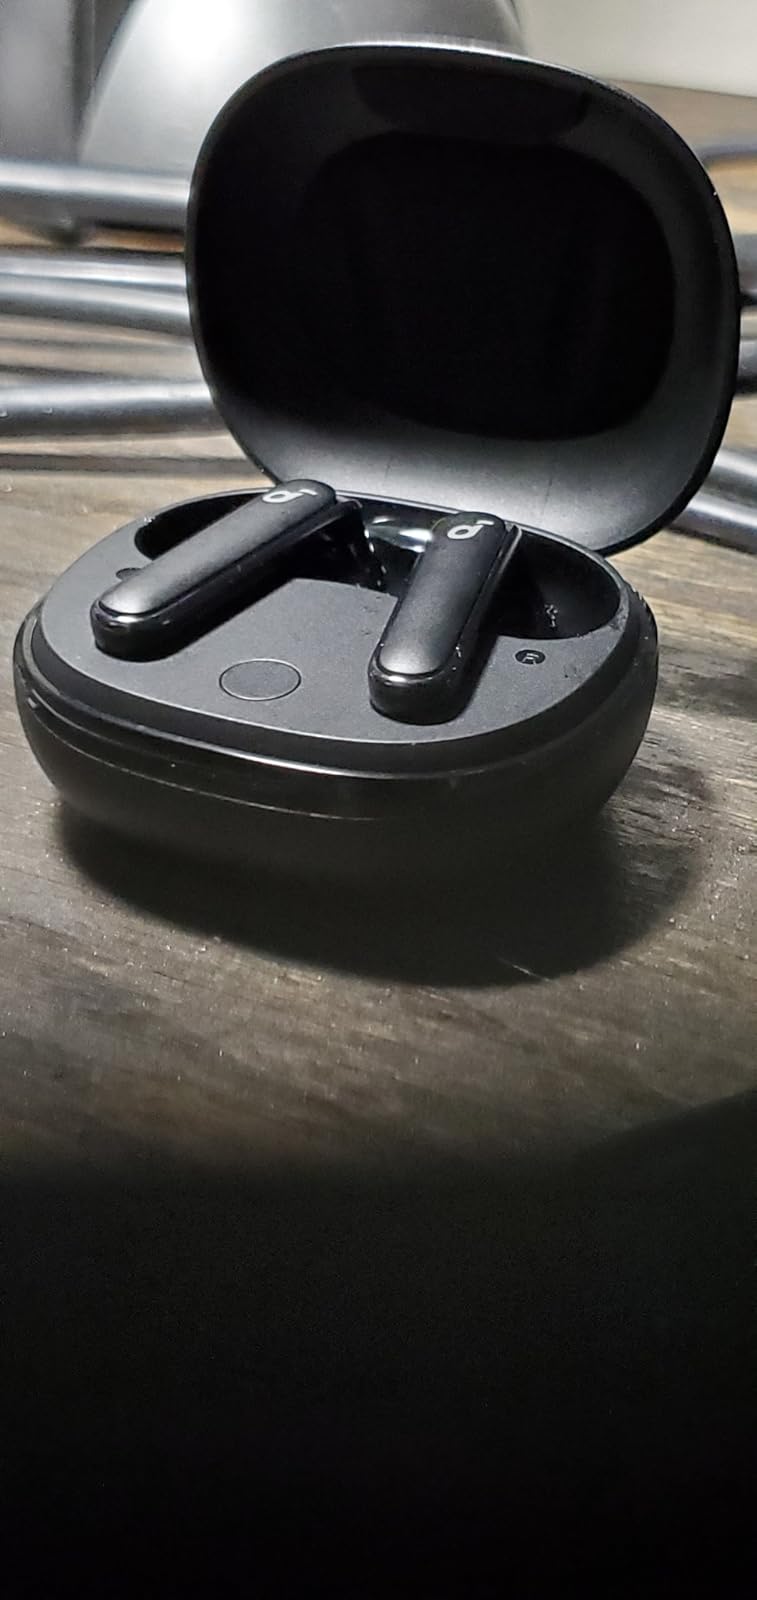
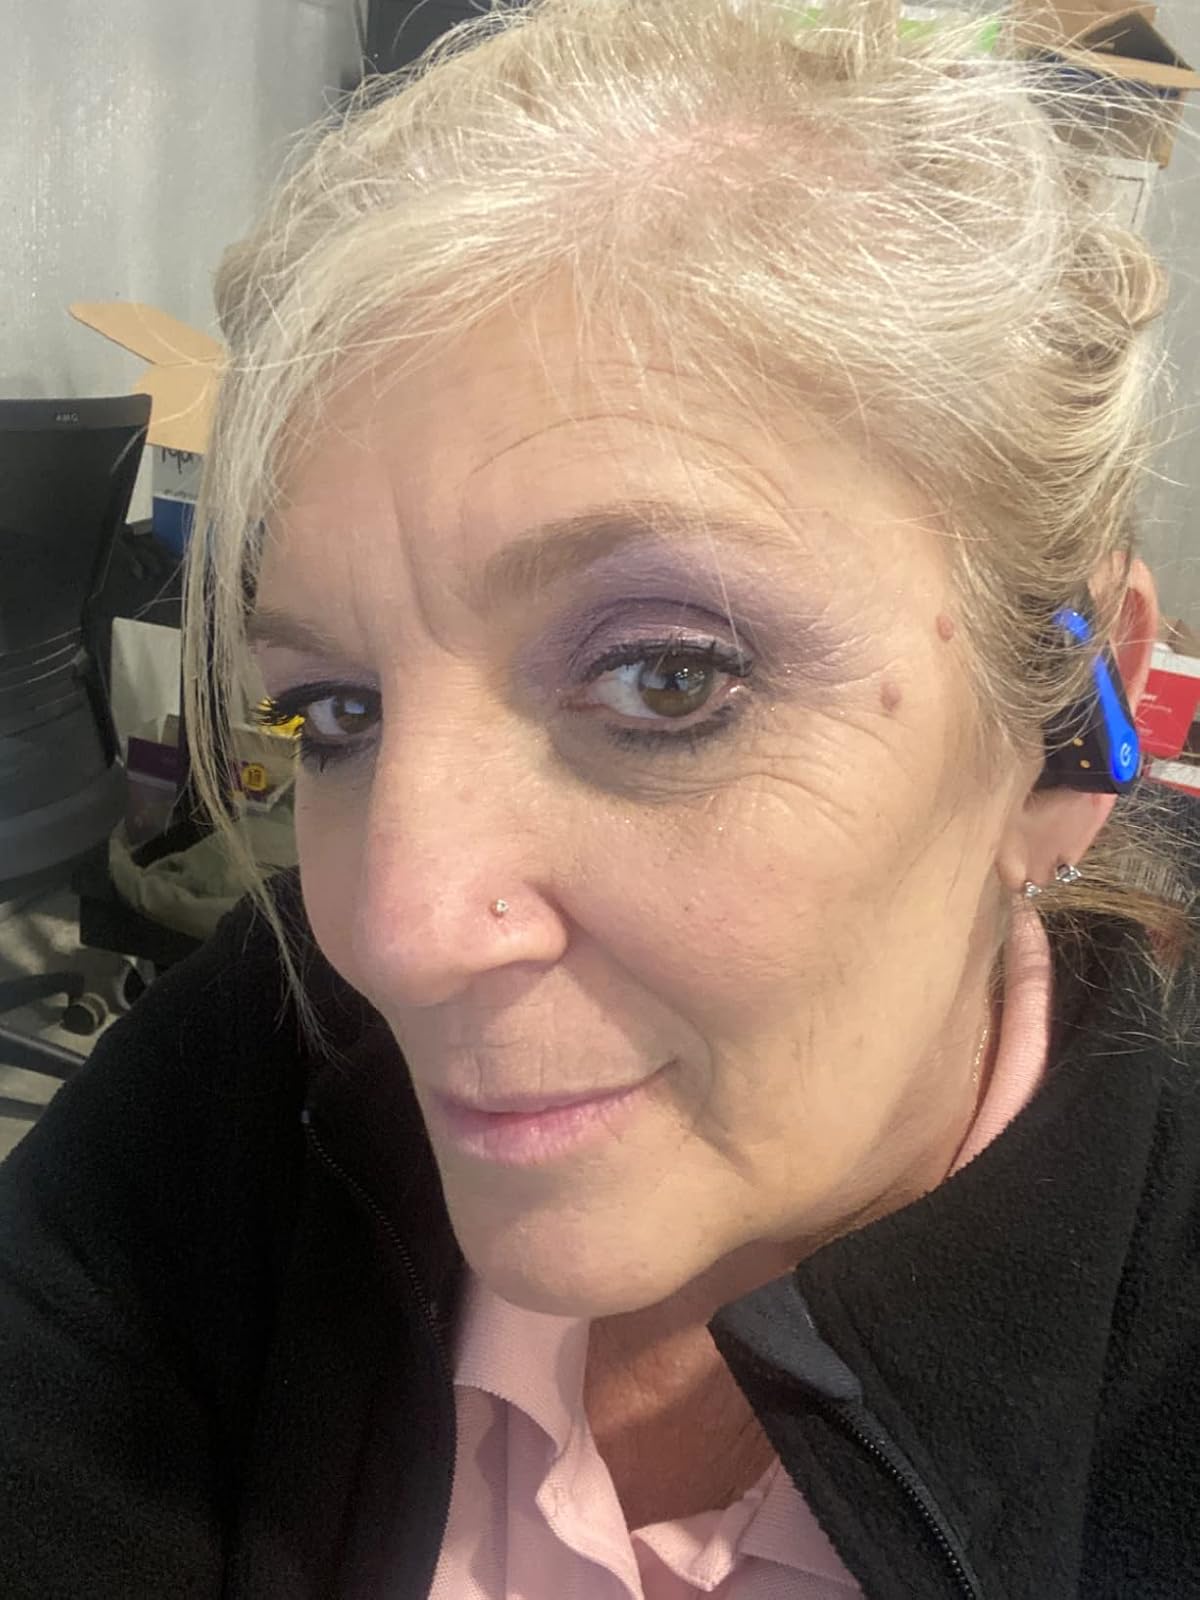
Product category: earbuds
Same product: no